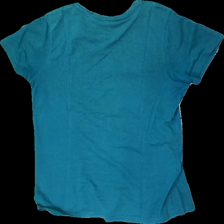
View: back
Type: T-shirt
Category: Ladies
Brand: Jack And Jones
Colors: Green, White
Material: 100% cotton
Pattern: Other
Cut: Regular, C-collar
Size: M
Season: All
Stains: Minor
Price range: 50-100
Recommended usage: Recycle
Description: green t-shirt with white print
Comment: washed out color